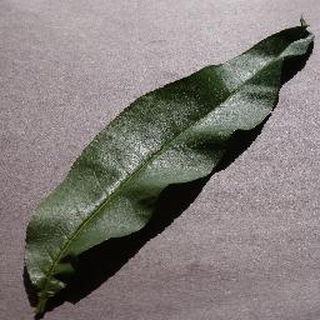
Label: healthy_peach